The Prize in the Game

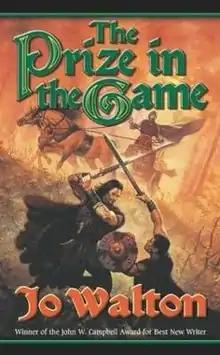
Tor Books hardcover

The Prize in the Game is a fantasy novel by Welsh-Canadian writer Jo Walton, published by Tor Books in December 2002. The novel is a prequel to Walton's first two novels, "The King's Peace" (2000) and "The King's Name" (2001); its main characters appear as minor or off-stage characters in those books. The story was loosely inspired by the "Táin Bó Cúailnge".